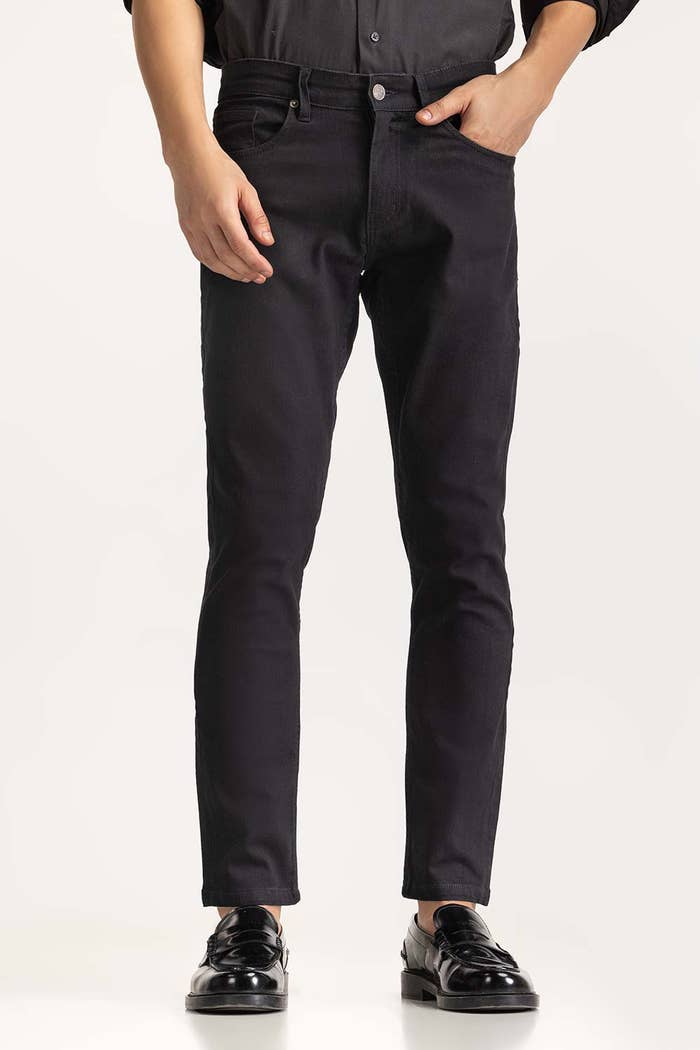
black slim fit jeans